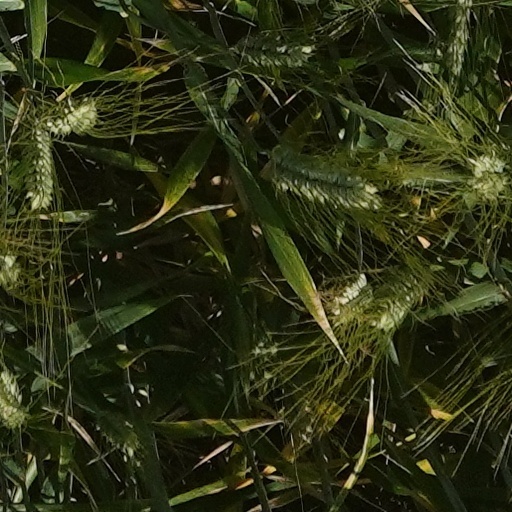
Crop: wheat